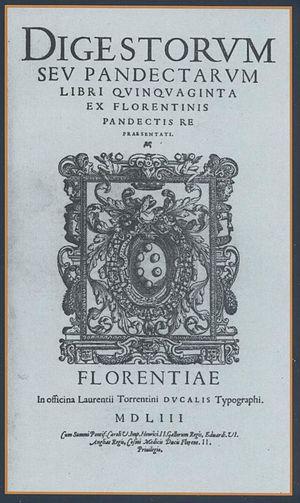
Le Digeste ou les Pandectes sont une œuvre juridique ordonnée par l'empereur byzantin Justinien Iᵉʳ en 530 et publiée le 16 décembre 533 avant d'entrer en vigueur le 30 décembre de la même année, consistant en un recueil de citations de jurisconsultes romains. Le Digeste forme la deuxième partie du Corpus iuris civilis, dont l'étude est importante dans l'histoire du droit.